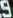
Number: 9